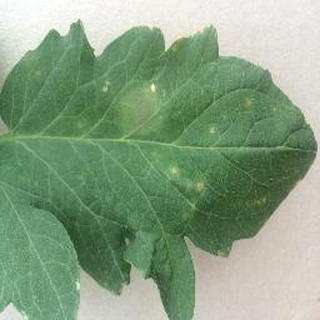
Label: tomato_late_blight